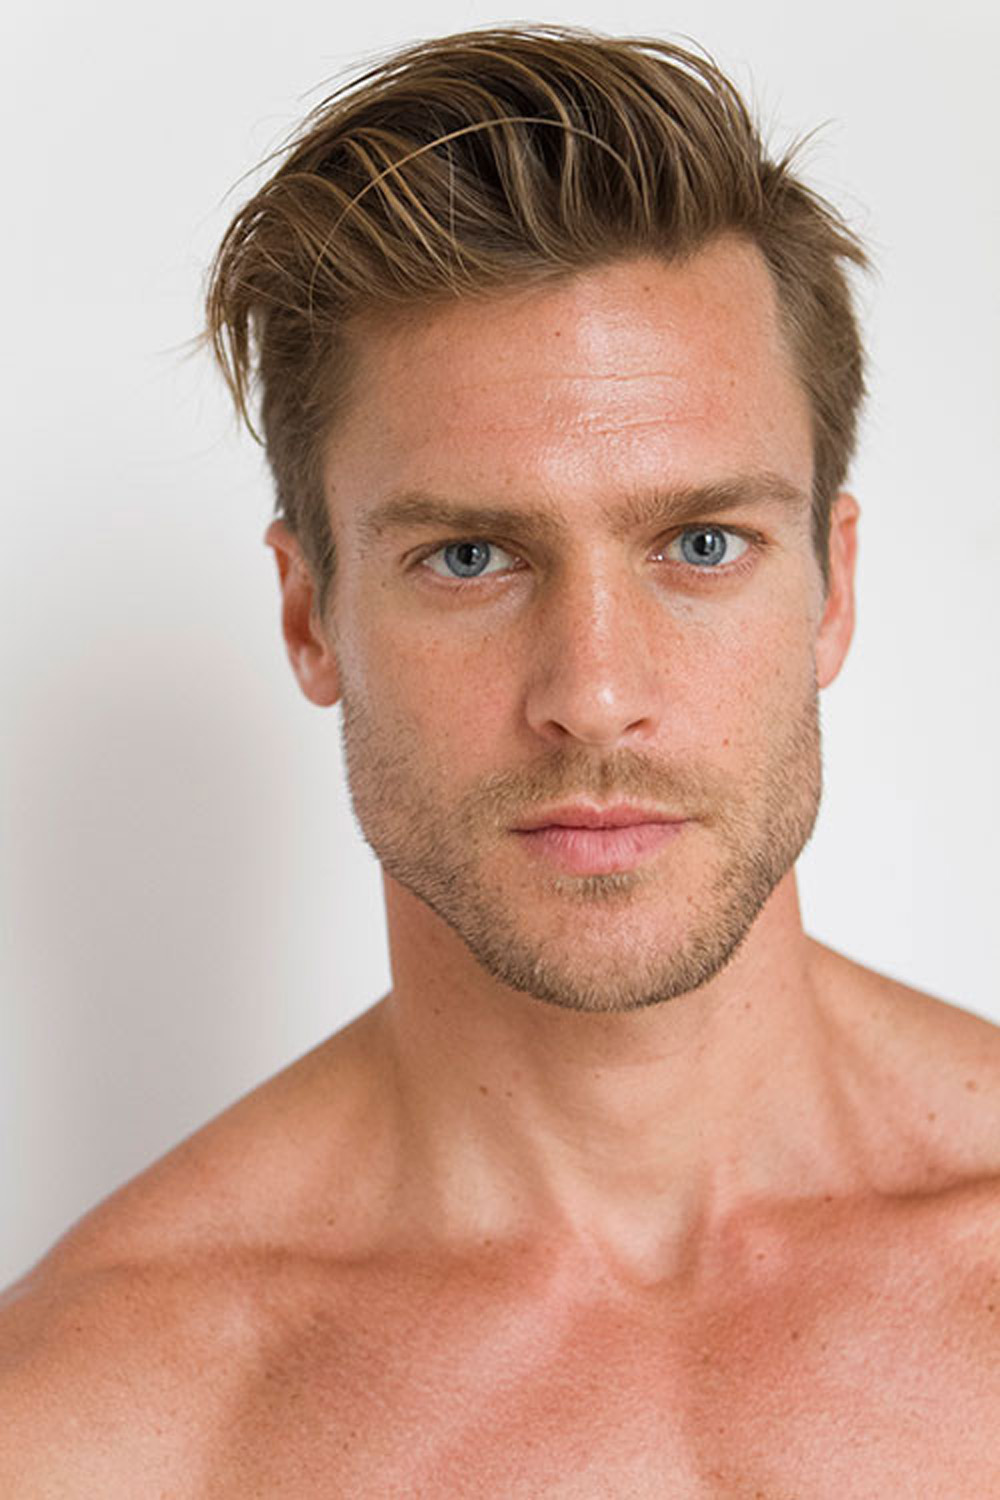
Gender: men